Mad cow crisis

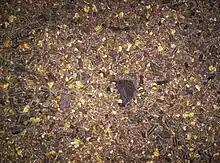
Concentrated feeds are made from a variety of raw materials, including animal meal before the mad cow crisis.

Traceability is the ability to trace the origin of a piece of meat to pursue two objectives: on the one hand, the prevention of food risks (possibility of withdrawing from sale batches of meat suspected a posteriori of presenting a risk to the consumer), and on the other hand, consumer information (indication of the exact origin of products purchased).